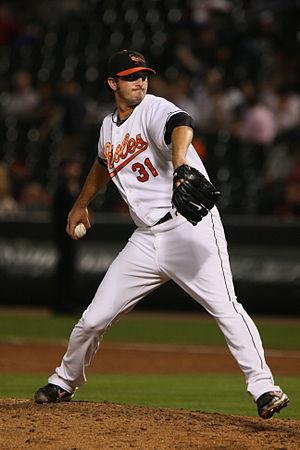
Kameron Kraig Mickolio dit Kam Mickolio, né le 10 mai 1984 à Wolf Point, est un lanceur droitier de baseball qui joue dans les Ligues majeures de 2008 à 2011. Il s'aligne présentement avec les Hiroshima Toyo Carp de la Ligue Centrale du Japon.